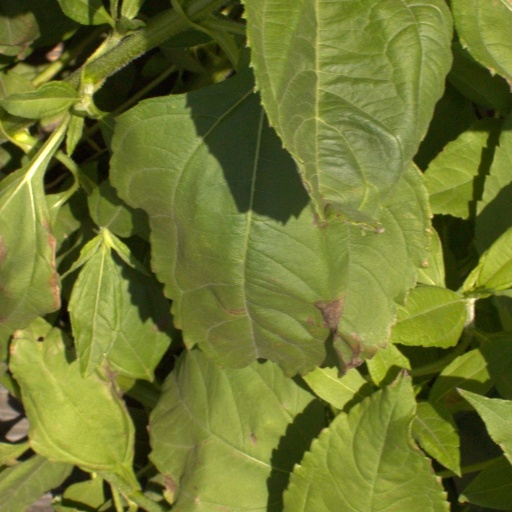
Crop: Jerusalem artichoke